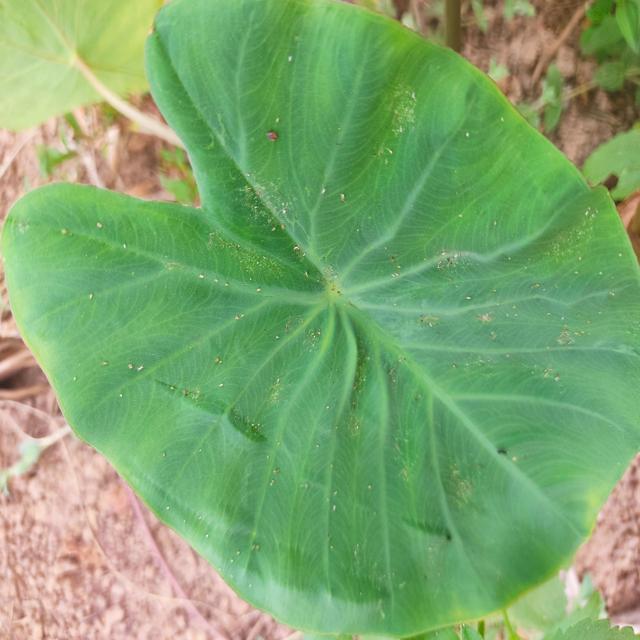
Label: Early_Blight